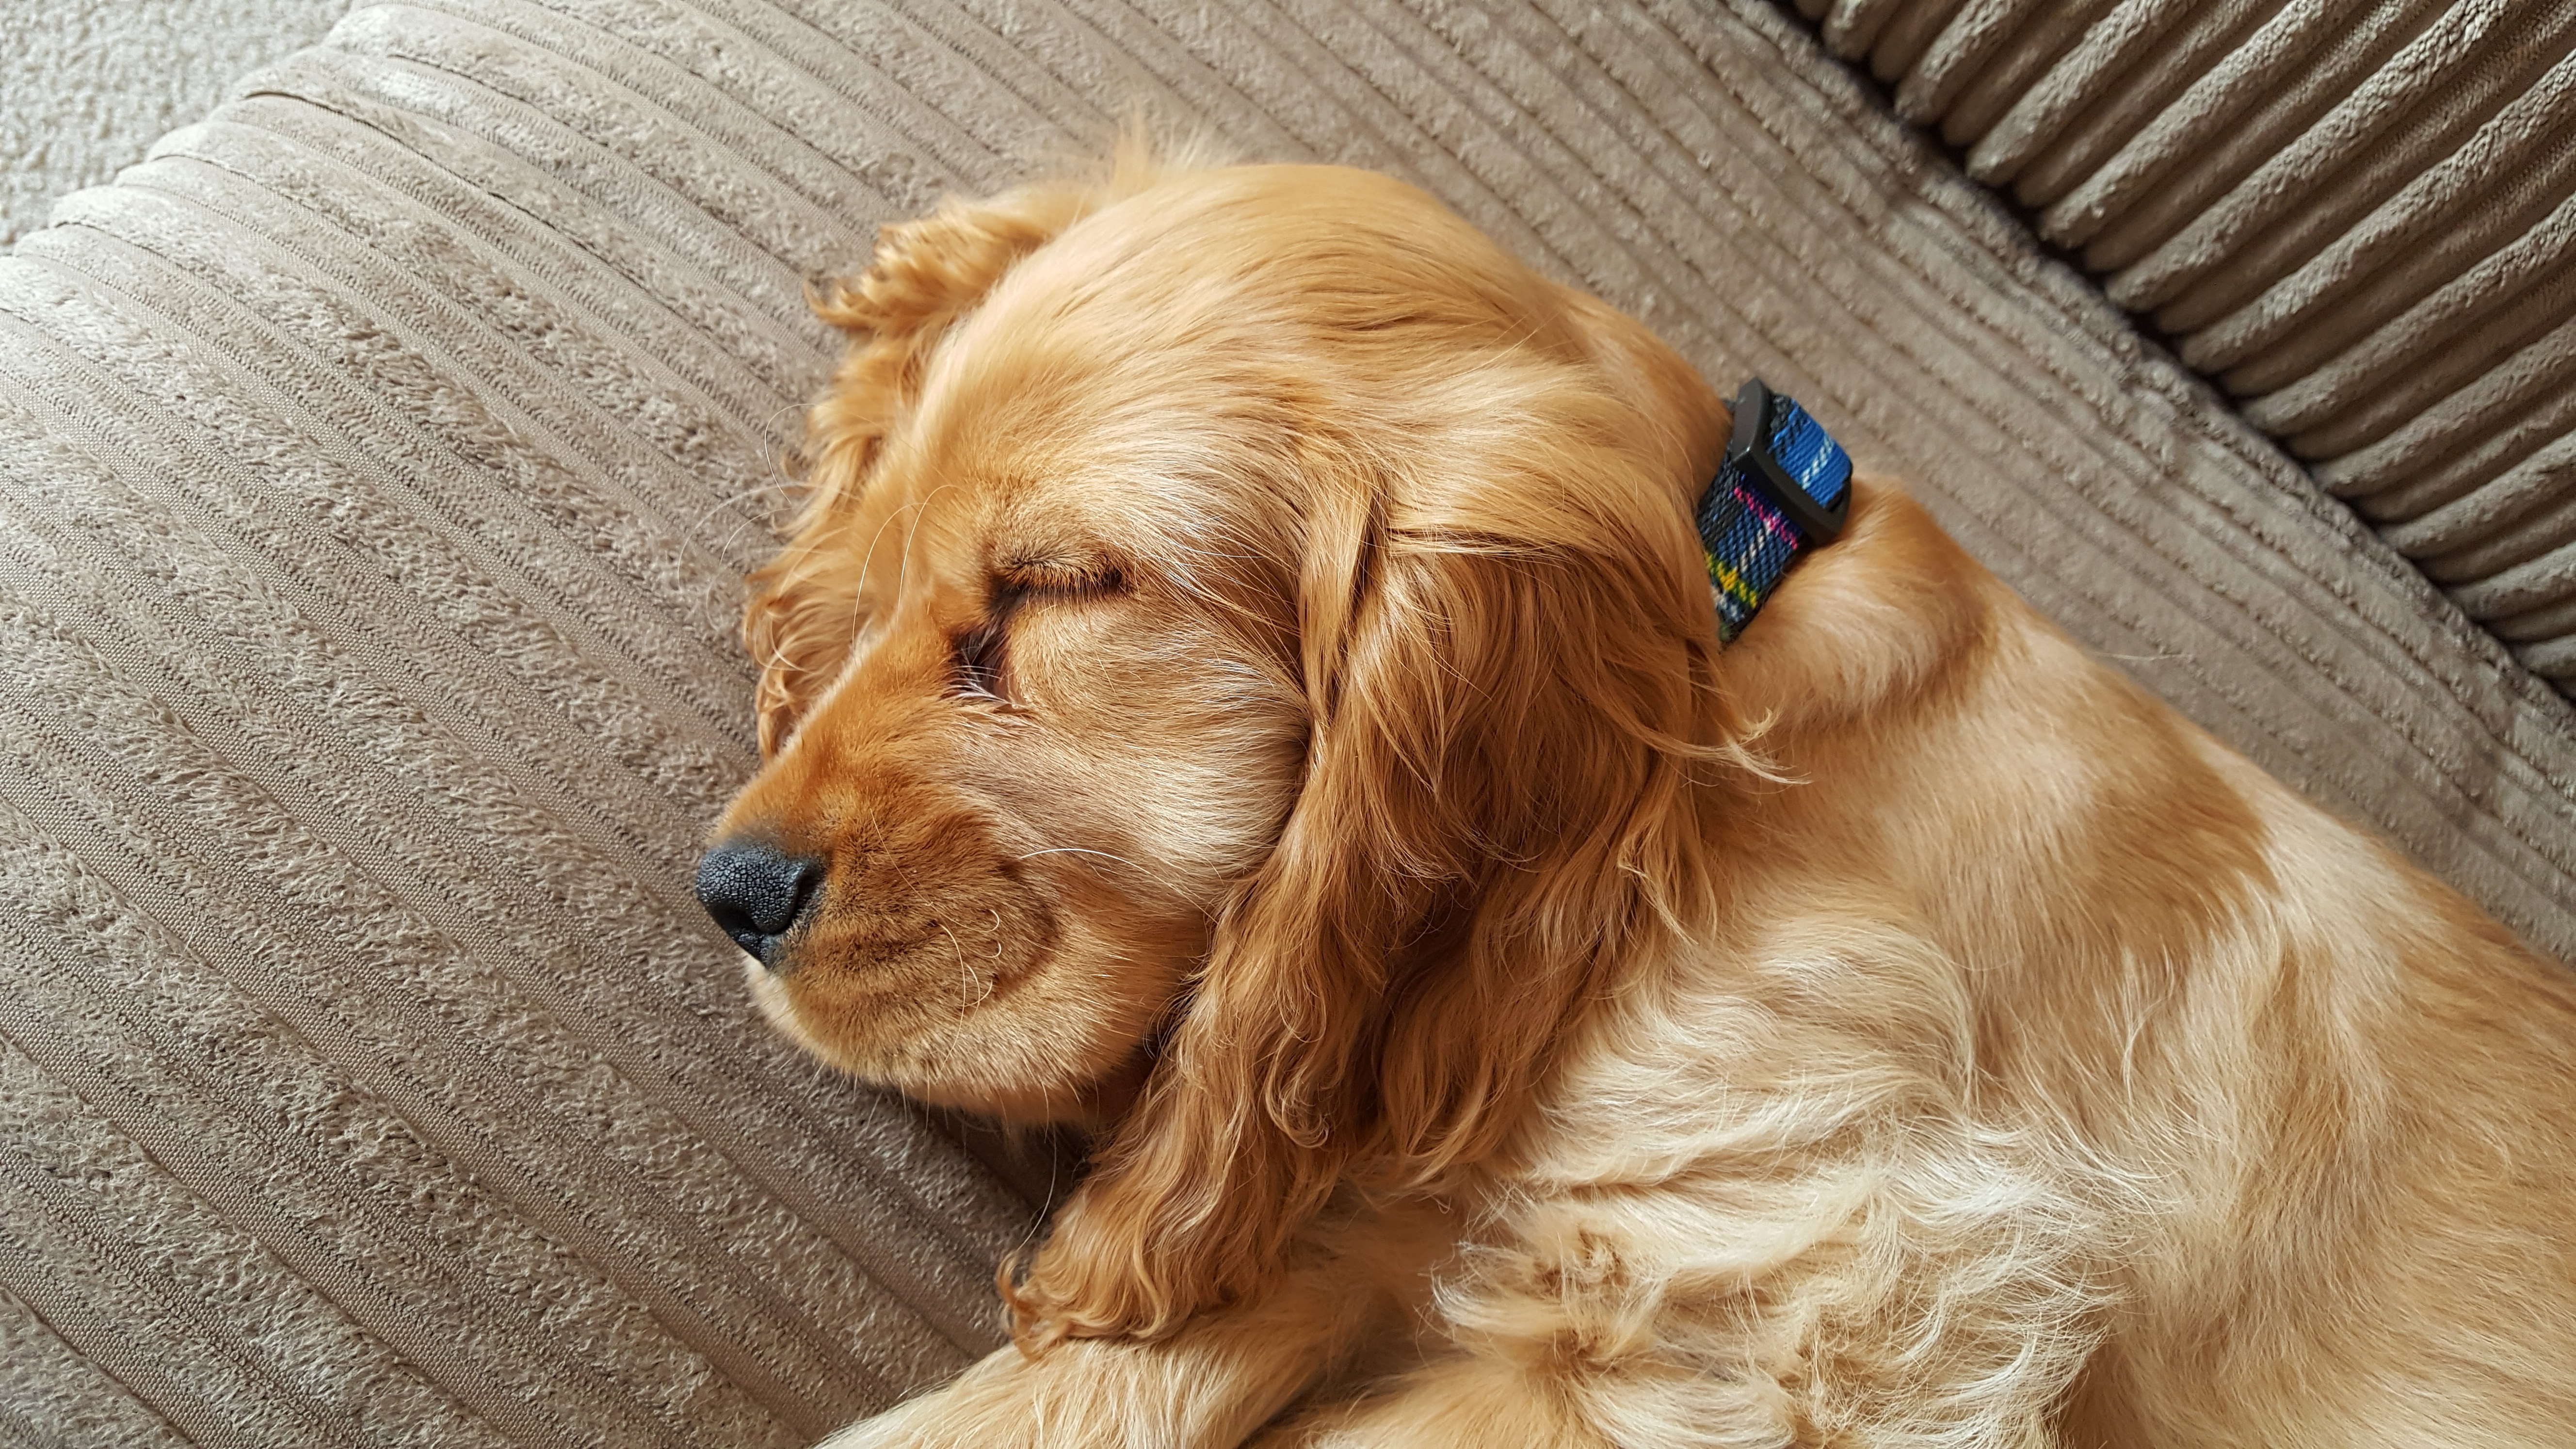
puppy, dog, mammal, spaniel, sleep, vertebrate, dog breed, cockapoo, setter, irish setter, dog like mammal, carnivoran, english cocker spaniel, dog crossbreeds, boykin spaniel, field spaniel, american cocker spaniel, sussex spaniel